Related Companies

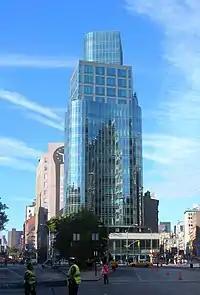
Astor Place building

Related Companies, L.P. is an American real estate firm with headquarters in New York City, and with offices around the country including in West Palm Beach, Chicago, Boston, Los Angeles, San Francisco, as well as in London. Related developed the Hudson Yards Redevelopment Project, which comprises in Manhattan's Chelsea and Hell's Kitchen neighborhoods. Related is also the largest private owner of affordable housing in the United States.